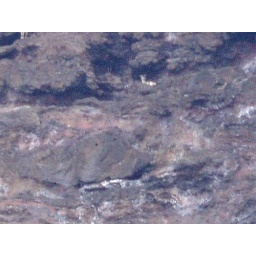
white mountain goat in the rocks